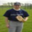
Label: man